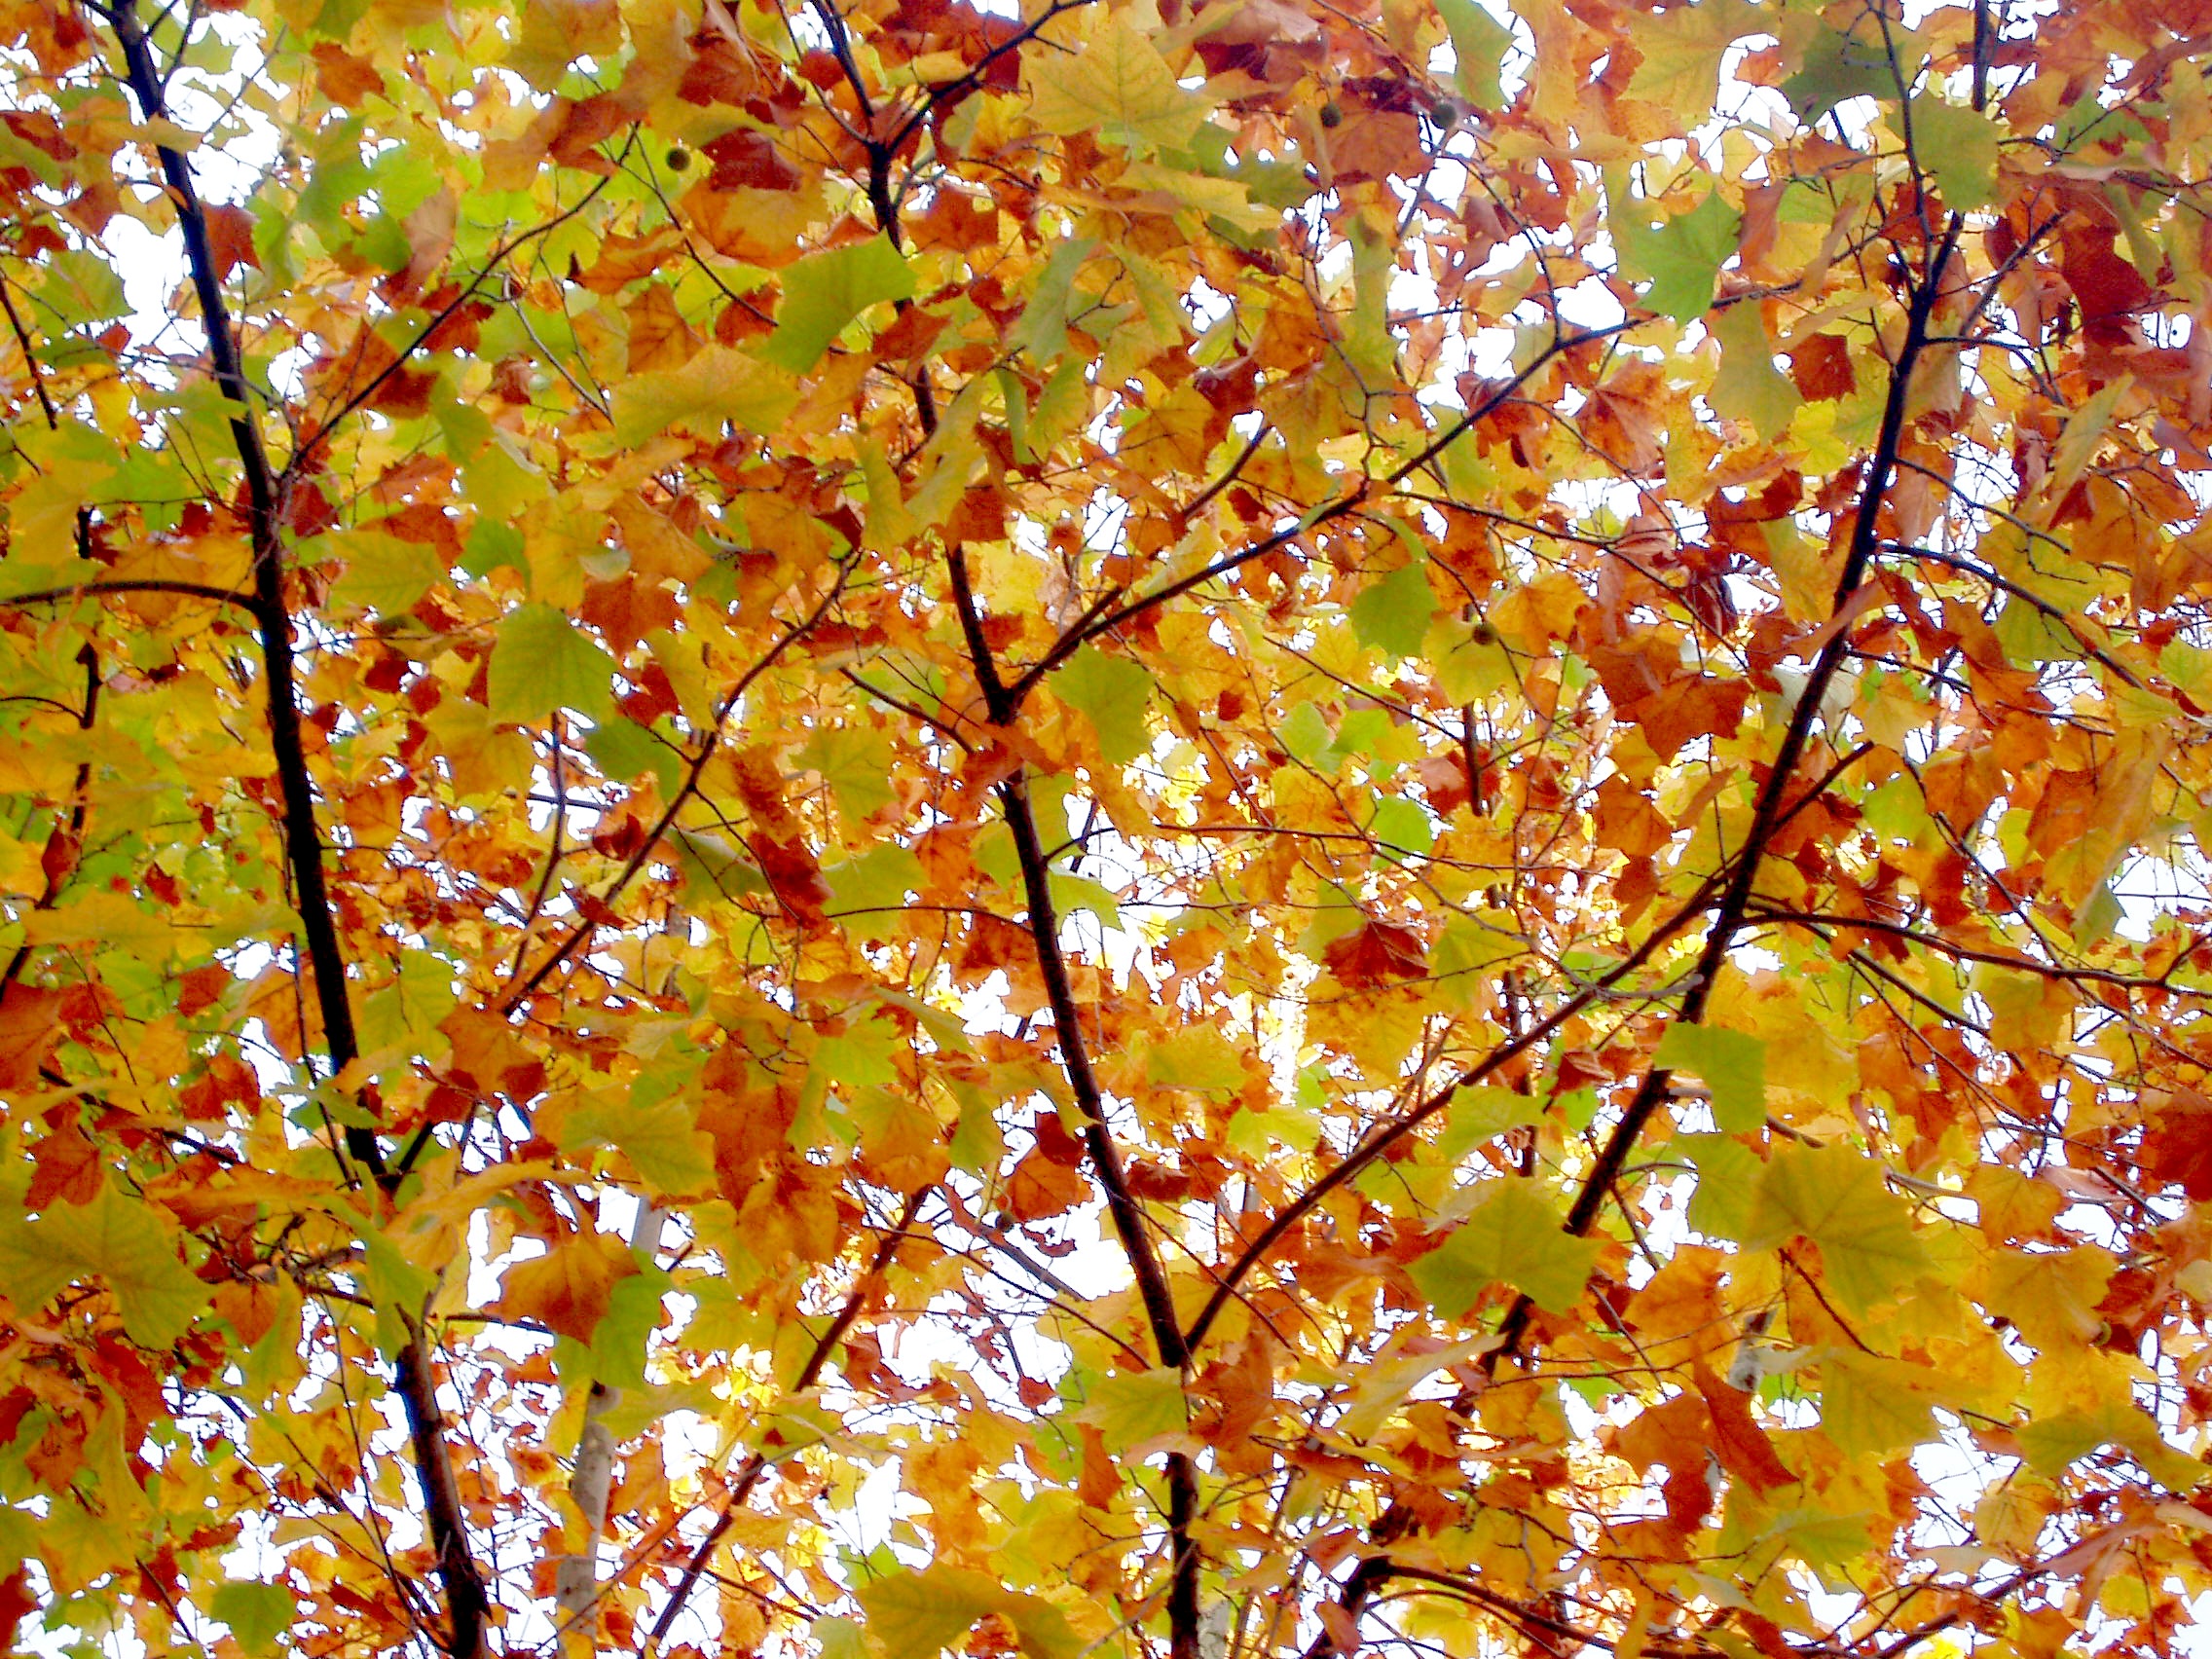
tree, branch, plant, wood, sunlight, leaf, autumn, season, maple tree, deciduous, autumn leaves, the leaves, flowering plant, red maple leaf, woody plant, land plant